Solovetsky Islands

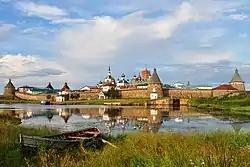
Ensemble of Solovetsky Monastery

The existing stronghold and its major churches were erected in stone during the early reign of Ivan the Terrible at the behest of St. Philip of Moscow. At the onset of the Schism of the Russian Church, the monks staunchly stuck to the faith of their fathers and expelled the tsar's representatives from the Solovki, precipitating the eight-year-long siege of the islands by the forces of Tsar Alexis.